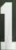
Number: 1